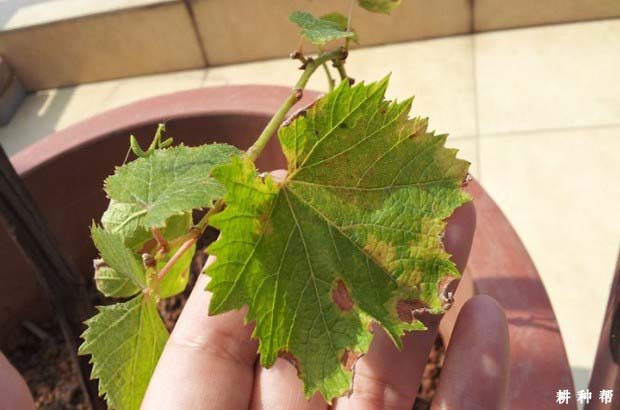
Plant: Grape
Disease: grape leaf spot